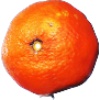
Label: Clementine 1